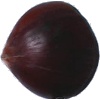
Label: Chestnut 1